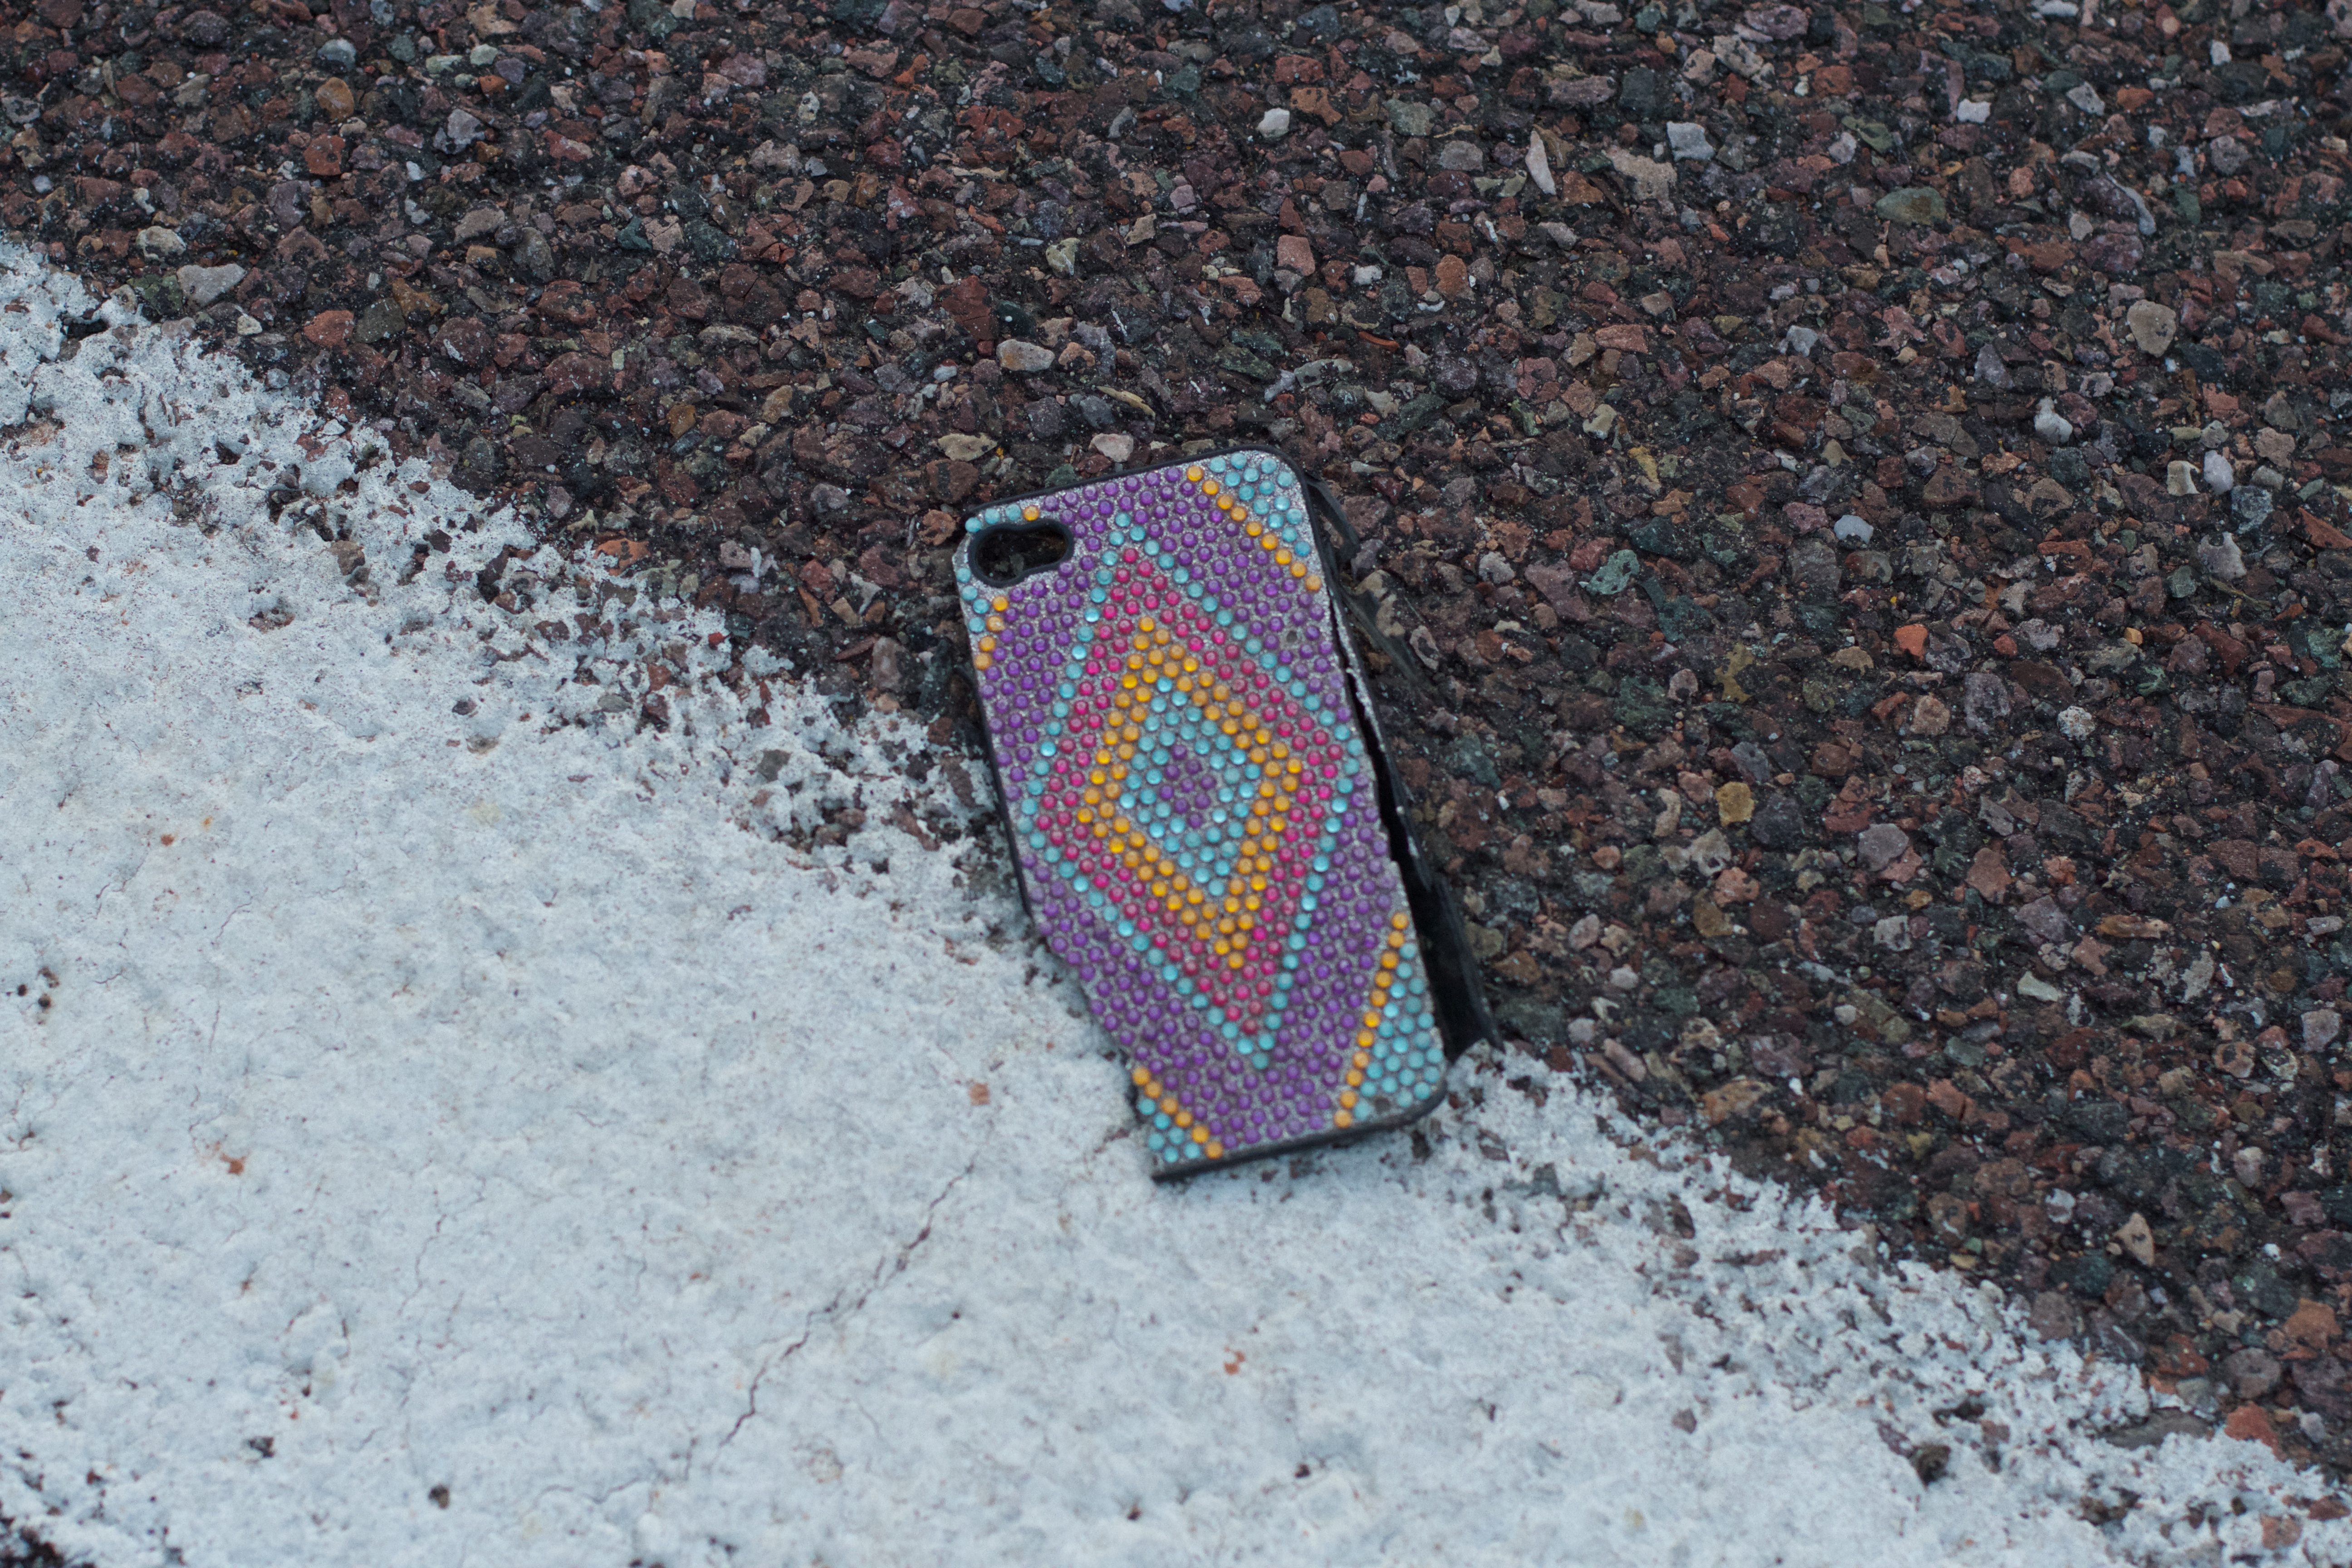
snow, asphalt, color, blue, art, visionoutdoor0946, visionsnow0735, road surface